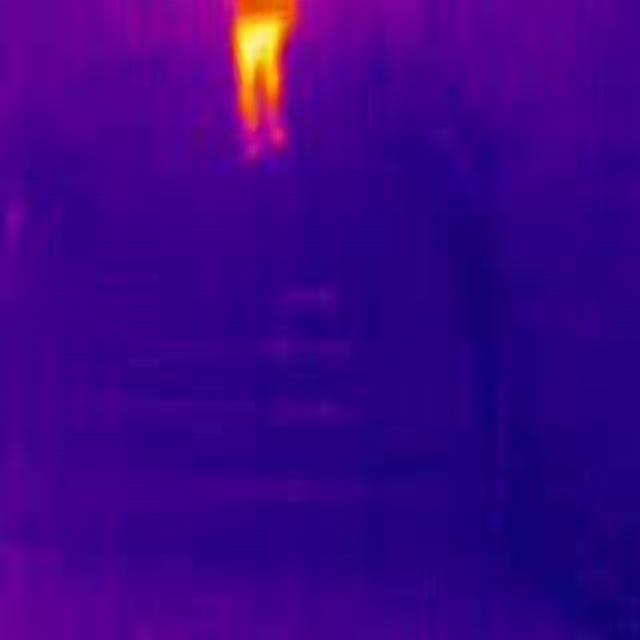
Detected objects:
label: person